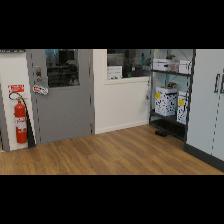
Label: NonHuman